Yerevan TV Tower

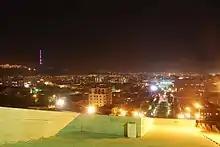
Yerevan TV tower at night

Installation of the tower in 1977 allowed to receive a wide variety of programs from the Moscow Central television, as well as from other Soviet Union republics. In those years the average daily length of programs broadcast by Armenian television reached twelve hours, of which two-and-a-half hours in color, including four hours and thirty-five minutes of their own programming. Ninety-six percent of the population watched the first program. In 1978 it became possible to also receive the fourth channel of the Central television in Armenia In 1978 the programs watched were news (25%), music (23%), educational (13%), pre-adult entertainment (14.5%), political (9%) and military (6%), sport (4%), movies (3.5%) and others.